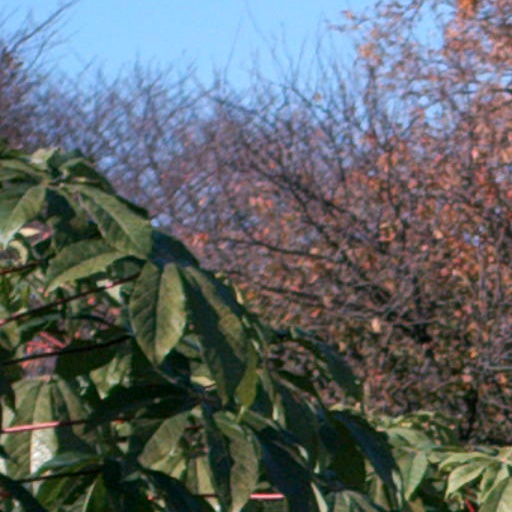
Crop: cassava